Luft-Fahrzeug-Gesellschaft

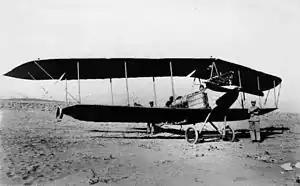
An LFG Roland Pfeilflieger observation biplane

This is a list of aeroplane produced, taken from Nowarra, Heinz: Flugzeuge 1914–1918, München 1959 and Emmanuel Gustin's list of German military aircraft.